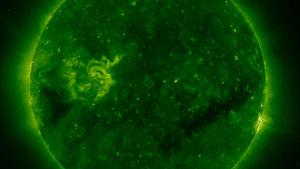
« Du conte de fées » est un essai de J. R. R. Tolkien portant sur la nature, les origines et les fonctions du conte de fées. Issu d'une conférence donnée à l'université de St Andrews en 1939, il a été publié en 1947 et fréquemment réédité depuis.